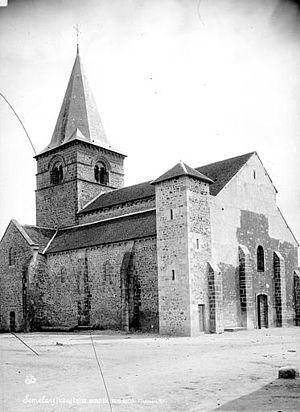
Eglise de Sémelay en 1891 (photographie de Médéric Mieusement)
Sémelay — parfois nommée localement Semalay — est une commune française située dans le département de la Nièvre, en région Bourgogne-Franche-Comté.